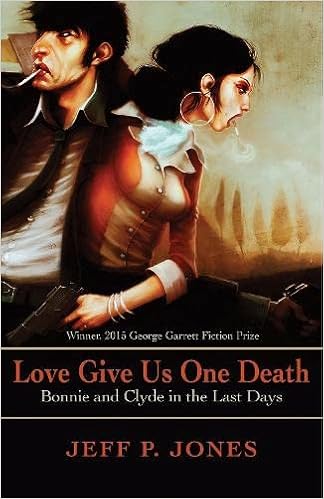
Love Give Us One Death: Bonnie and Clyde in the Last Days
Category: Books
Review "A compelling read from first page to last. Very highly recommended." -Midwest Book Review "Jones' descriptions breathe life into the sights, smells and sounds of rural life at the beginning of the Great Depression, from boiled greens to burning tires." - Inland360 "Jeff P. Jones is keenly aware that his subjects are monsters, but his historical fiction puts them in a context of Depression-era poverty and despair, portrayed in a narrative that ranges from poetic to plainly historical." - Dallas Observer "Jones handles the ambush scene with artful smoothness." - Lone Star Literary Life "I suspect that Jones has come closer here to the essential nature of Bonnie and Clyde and those who rode the highways with them than most nonfiction accounts have been able to get at by limiting themselves to an account of the facts." -Sam Sattler, BookChase From the Author This book was aided by a fellowship from the MacDowell Colony. From the Inside Flap Longlist, Crook's Corner Book Prize Longlist, Crook's Corner Book Prize Winner, George Garrett Fiction Prize Winner, George Garrett Fiction Prize Winner, Idaho Author Award Winner, Idaho Author Award "In Love Give Us One Death , Jeff P. Jones pieces together a story we think we know, about desperate lives and American violence.  As the tale unfolds, we see its larger dimensions:  the spiritual shadows and compulsive needs from which our nation springs and through which it has found its many forms of speech.  This is historical fiction raised boldly to the level of myth." - Tracy Daugherty "The language throughout the novel is absolutely stunning. A terrific achievement." - Mary Clearman Blew "Part prose, part verse, replete with fragmentary interludes, newspaper stories, unpunctuated meditations, transcripts, play-like exchanges, and even a vintage cartoon, Love Give Us One Death delivers not only a knock-out story of brutal adventure, and love, across the heartland of the Great Depression, but a story about the very character of the republic itself. This is just a damned fine piece of work." - Robert Wrigley "This is the history of love and destruction you didn't know you needed." - Atticus Books From the Back Cover Blind hills. Deadman curves. One blown tire at this speed. Shrieking engine, squalling shocks, disintegrating frame: calls to worship. The world so far has asked so little. Now it wants everything. She reaches into the blur. Can't it go any faster, she yells. He smirks and pulls down the spark lever. About the Author JEFF P. JONES was born and raised in Denver, Colorado. His paternal ancestors were sharecroppers in East Texas. He's a MacDowell Fellow, and his fiction has won several awards, including the A. David Schwartz, Hackney, Wabash, and Meridian Editors' prizes. He lives on the Palouse in northern Idaho. LOVE GIVE US ONE DEATH is his first book. BLOODSHOT STORIES will be released from Sunshot Press in 2018. His website is jeffpjones.com
Features: 5 stars, Midwest Book Review | 5 stars, | Midwest Book Review | George Garrett Fiction Prize | George Garrett Fiction Prize | Idaho Author Award | Idaho Author Award | Crook's Corner Book Prize Longlist - for best debut novel set in the South | Crook's Corner Book Prize Longlist - for best debut novel set in the South | Bonnie and Clyde are the most famous outlaw pair in American history. The story of their death on a lonely Louisiana back road, as well as their short and bloody life together, is a story of a nation reaping the results of environmental degradation, injustice, and greed.